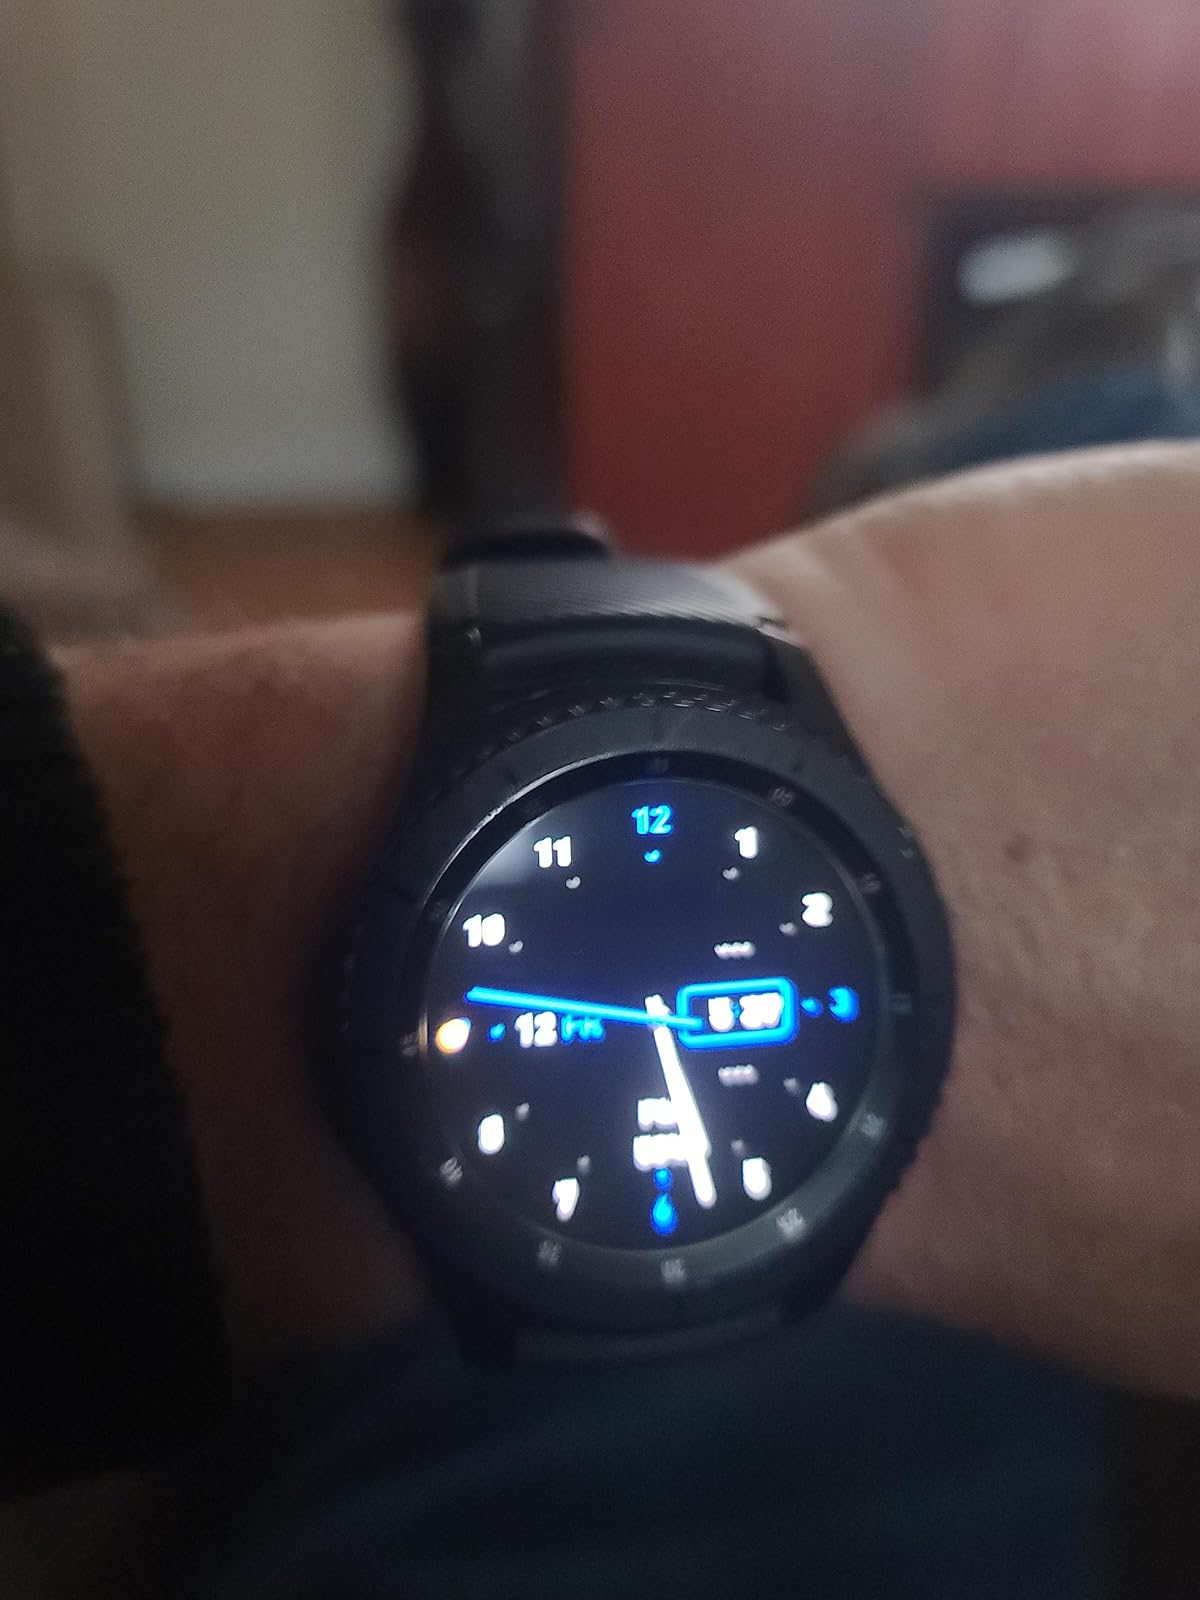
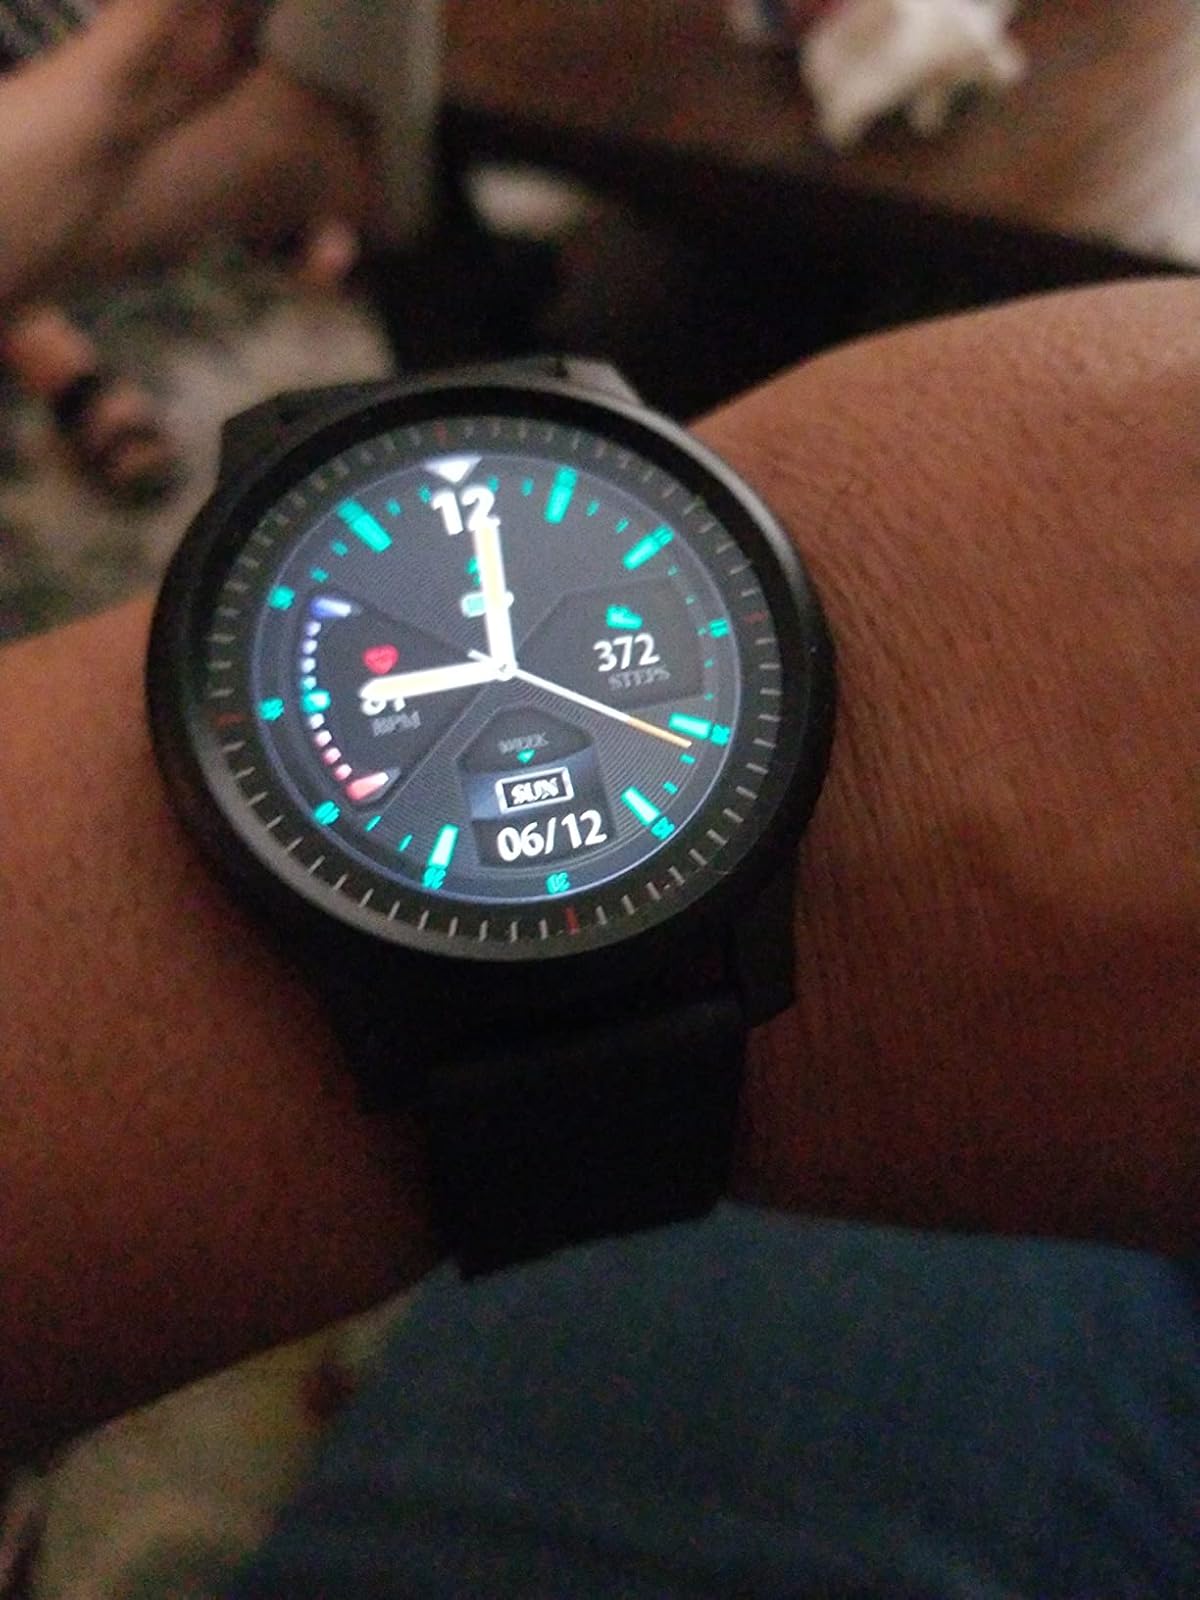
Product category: smartwatch
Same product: no